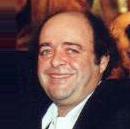
Age: 47